When Doctors Disagree

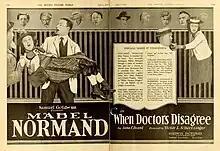
1919 advertisement

When Doctors Disagree is a 1919 comedy film directed by Victor Schertzinger, written by Anna F. Briand, photographed by Percy Hilburn, and starring Mabel Normand. The movie was released by the Goldwyn Pictures Corporation with a running time of 50 minutes. A print of the film survives in the Cinémathèque Royale film archive.